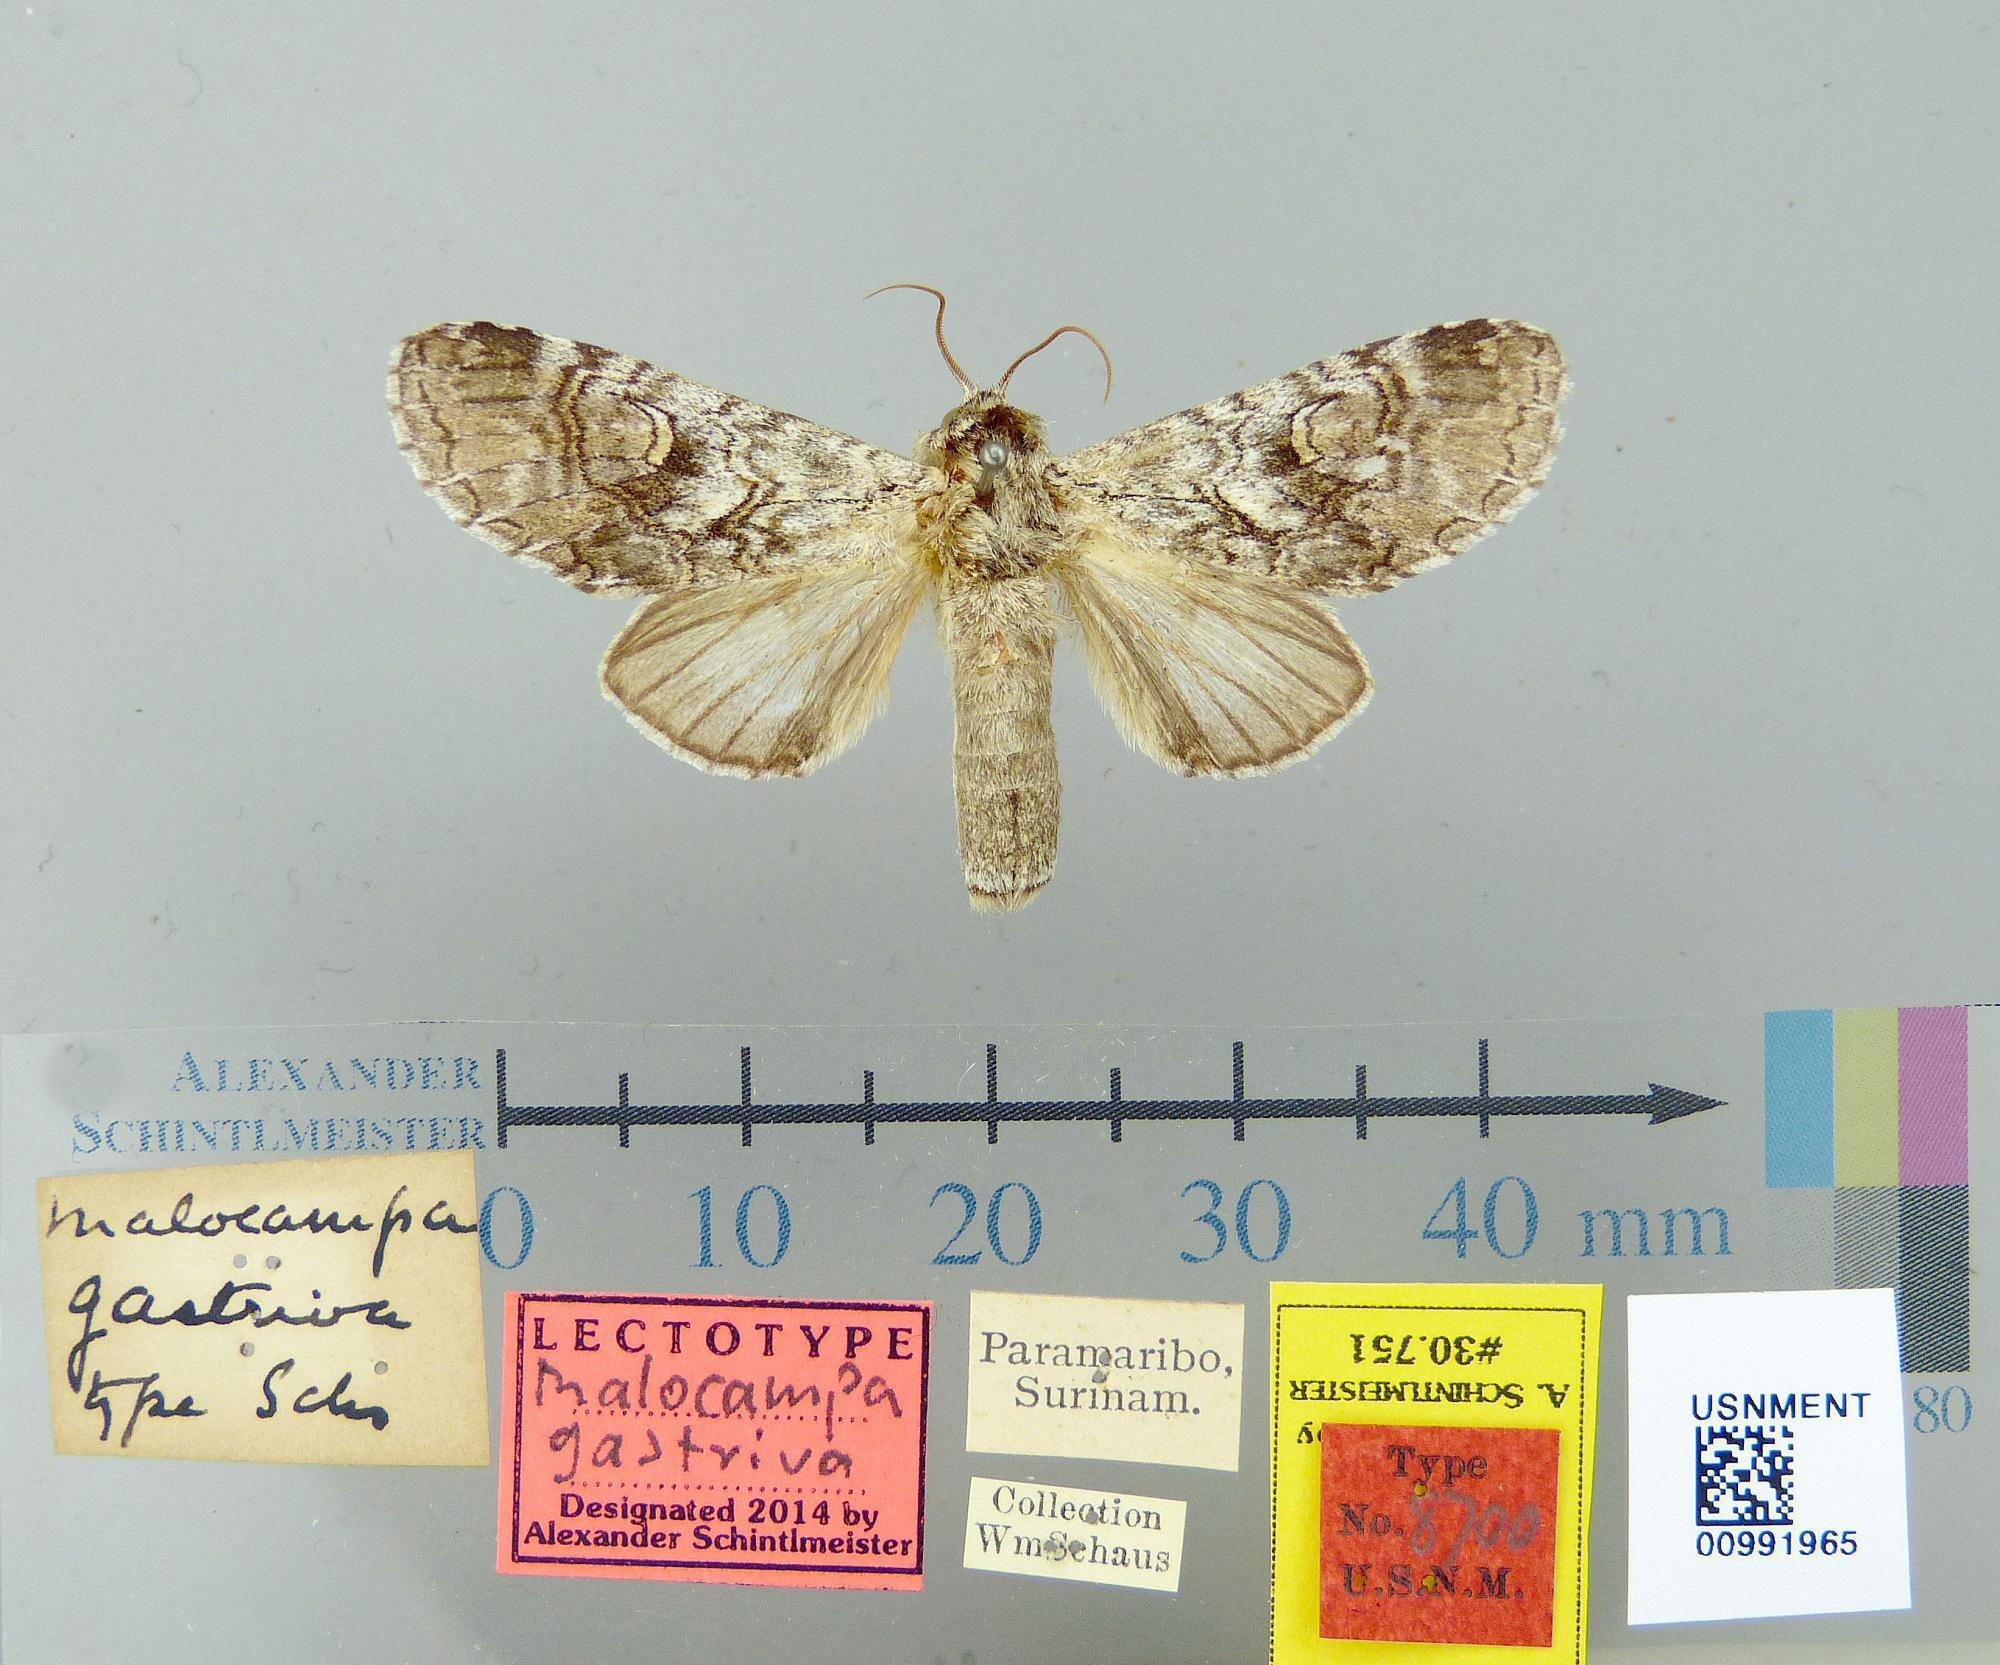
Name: Malocampa gastriva
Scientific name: Malocampa gastriva Schaus, 1905
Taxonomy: Animalia, Arthropoda, Insecta, Lepidoptera, Notodontidae
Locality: Paramaribo, Suriname